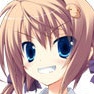
Portrait style: Anime Portrait